England in the Middle Ages

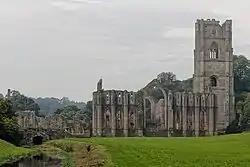
Fountains Abbey, one of the new Cistercian monasteries built in the 12th century

Christianity had been the official imperial religion of the Roman Empire, and the first churches were built in England in the second half of the 4th century, overseen by a hierarchy of bishops and priests. Many existing pagan shrines were converted to Christian use and few pagan sites still operated by the 5th century. The collapse of the Roman system in the late 5th century, however, brought about the end of formal Christian religion in the east of England, and the new Germanic immigrants arrived with their own polytheistic gods, including Woden, Thunor and Tiw, still reflected in various English place names. Despite the resurgence of paganism in England, Christian communities still survived in more western areas such as Gloucestershire and Somerset.